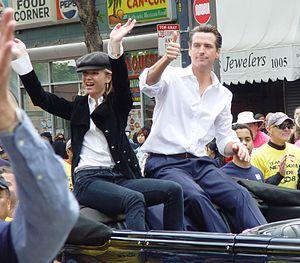
Gavin Newsom, né le 10 octobre 1967 à San Francisco, est un homme politique américain, membre du Parti démocrate et gouverneur de Californie depuis 2019. Après avoir fait fortune dans la propriété de restaurants et hôtels, il est maire de San Francisco de 2004 à 2011 et lieutenant-gouverneur de Californie de 2011 à 2019.